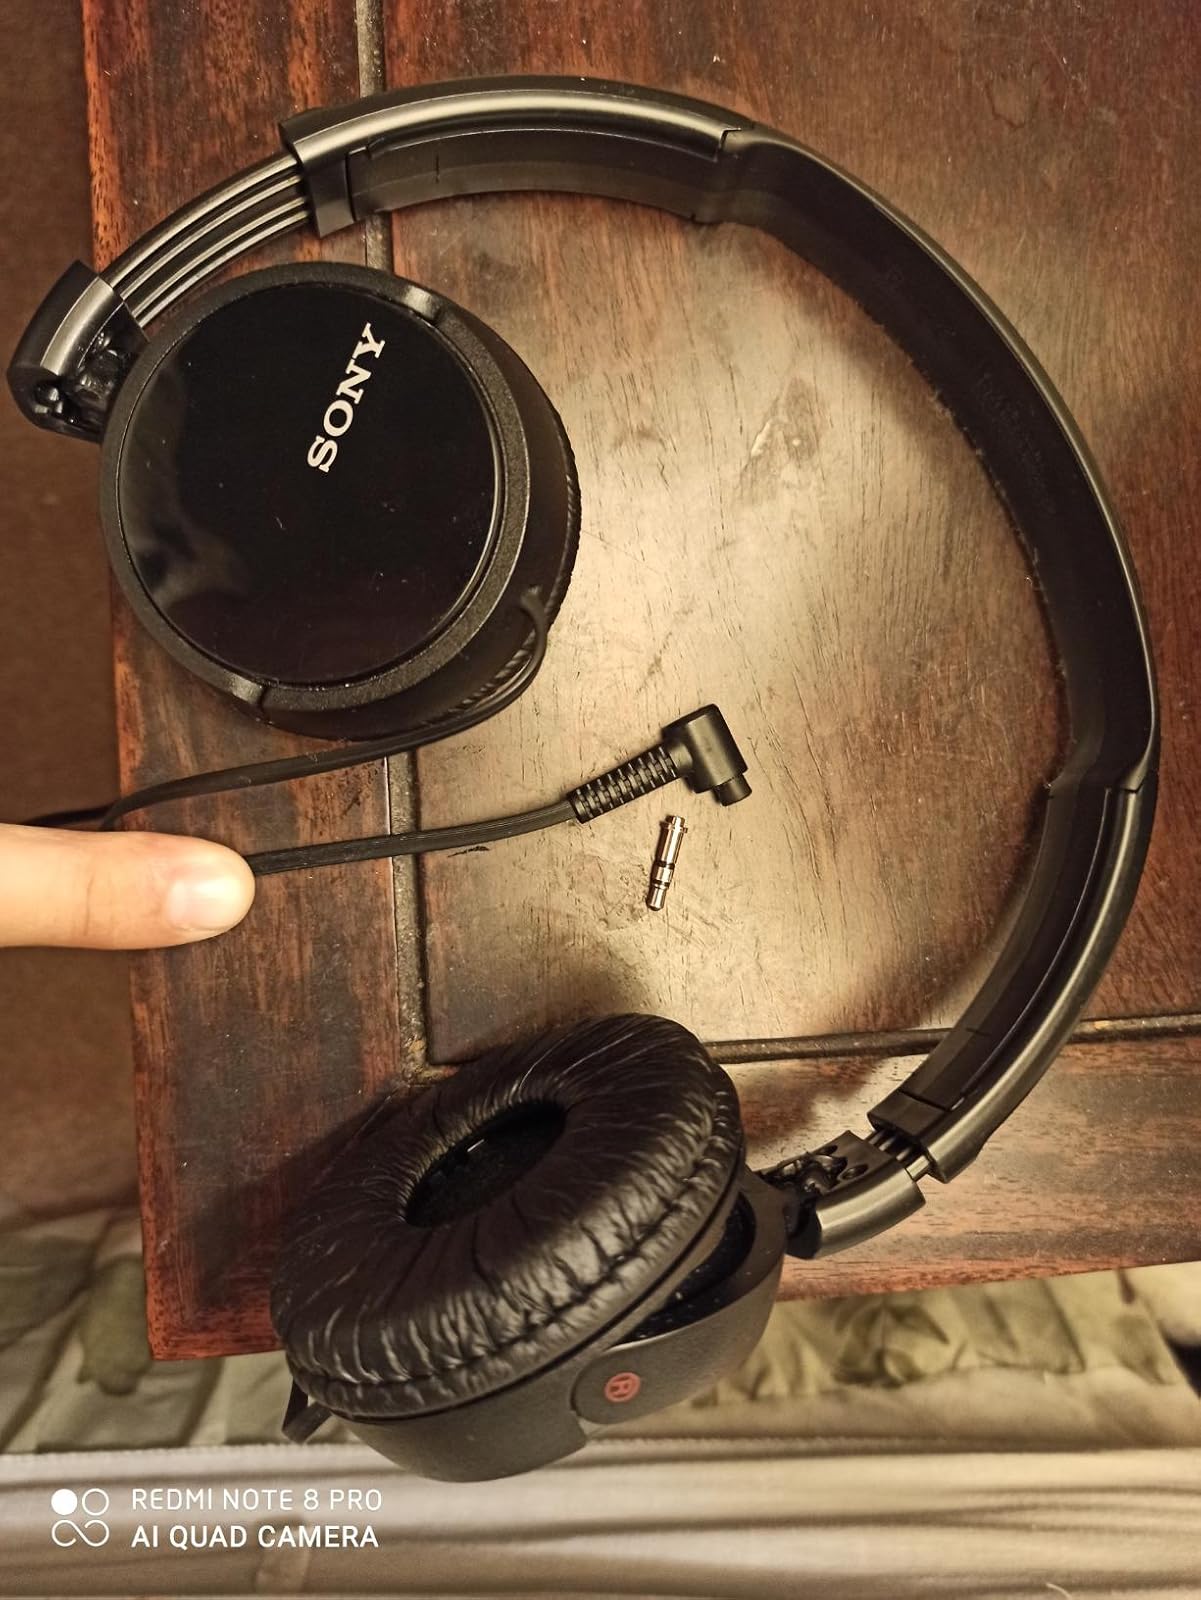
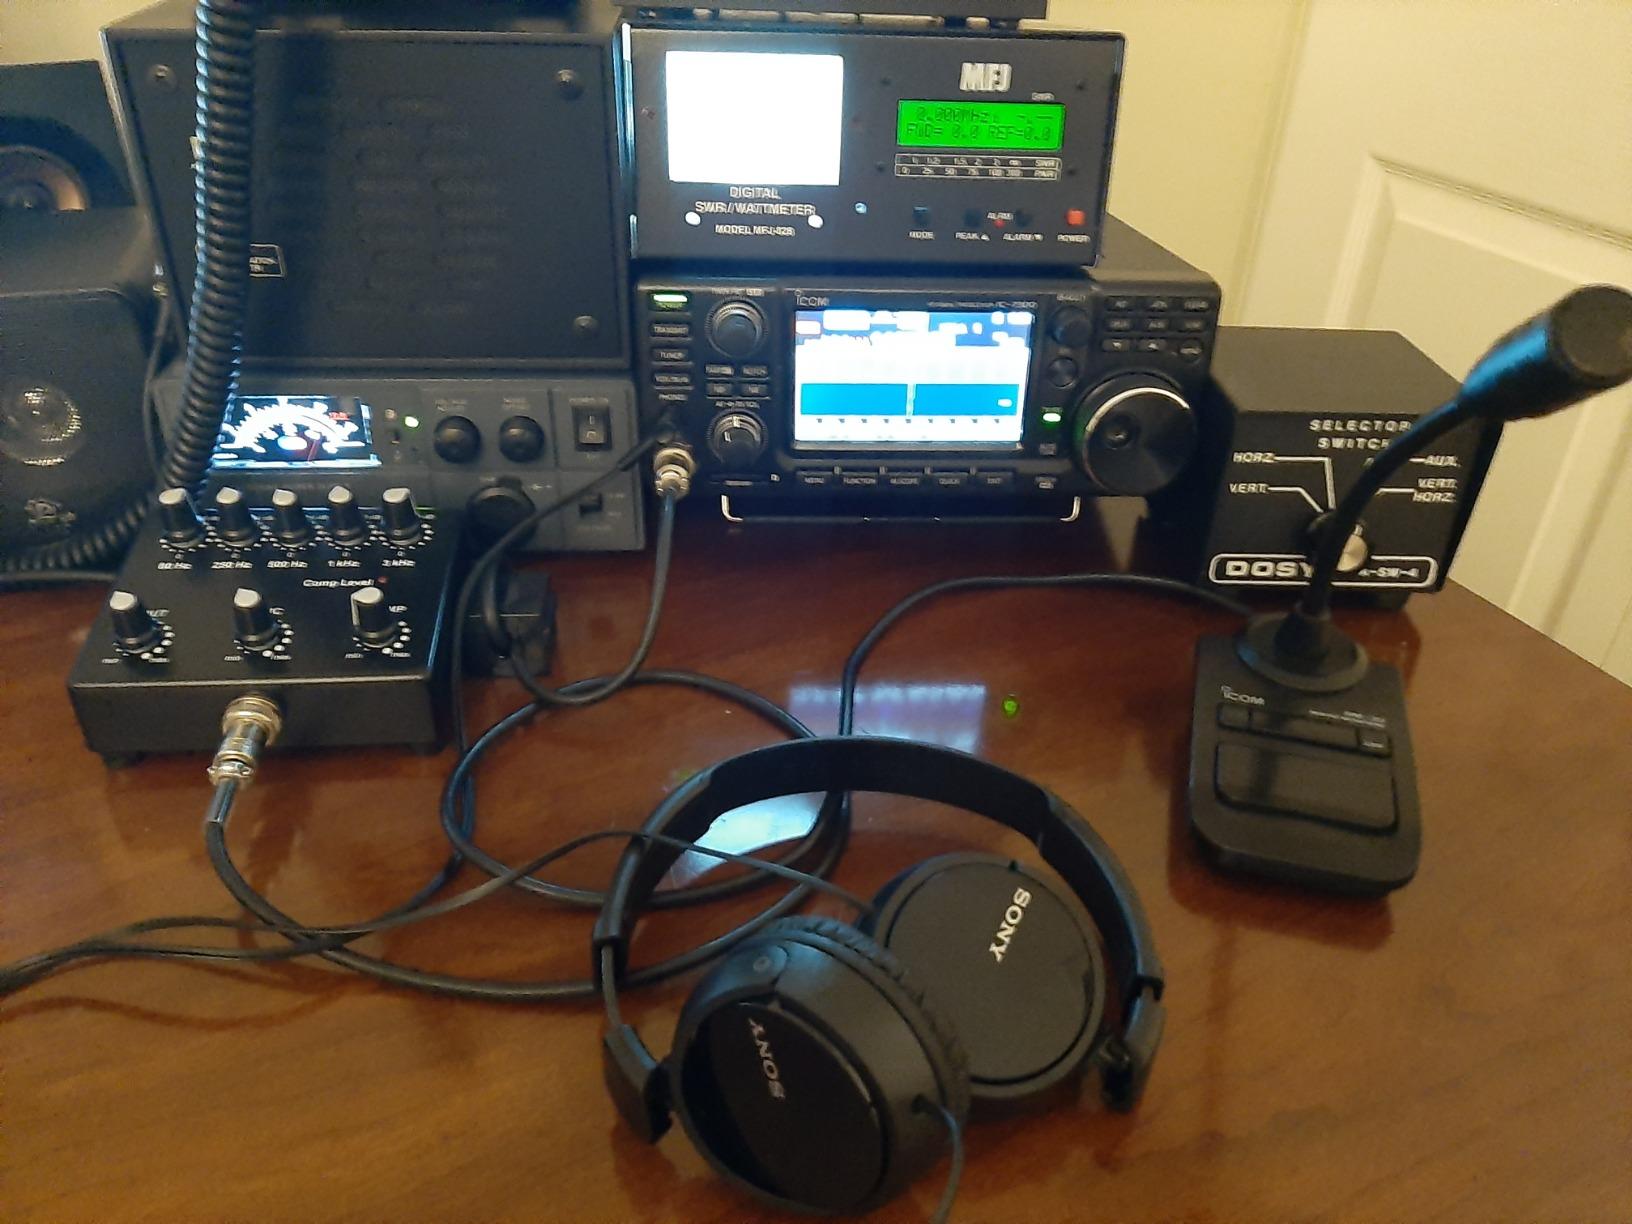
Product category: headphones
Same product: yes